Daphne (opera)

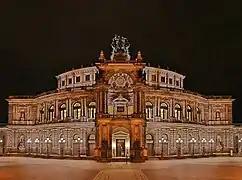
The Semperoper

The first performance of the opera took place at the Semperoper in Dresden on 15 October 1938. It was originally intended as a double bill with Strauss' "Friedenstag", but as the scale of "Daphne" grew, that idea was abandoned. The conductor of the first performance was Karl Böhm, to whom the opera was dedicated.